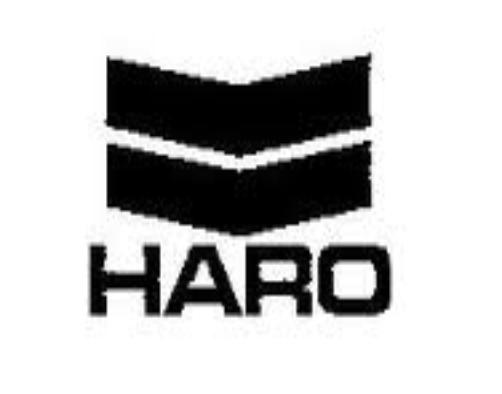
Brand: haro bikes
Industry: Transportation